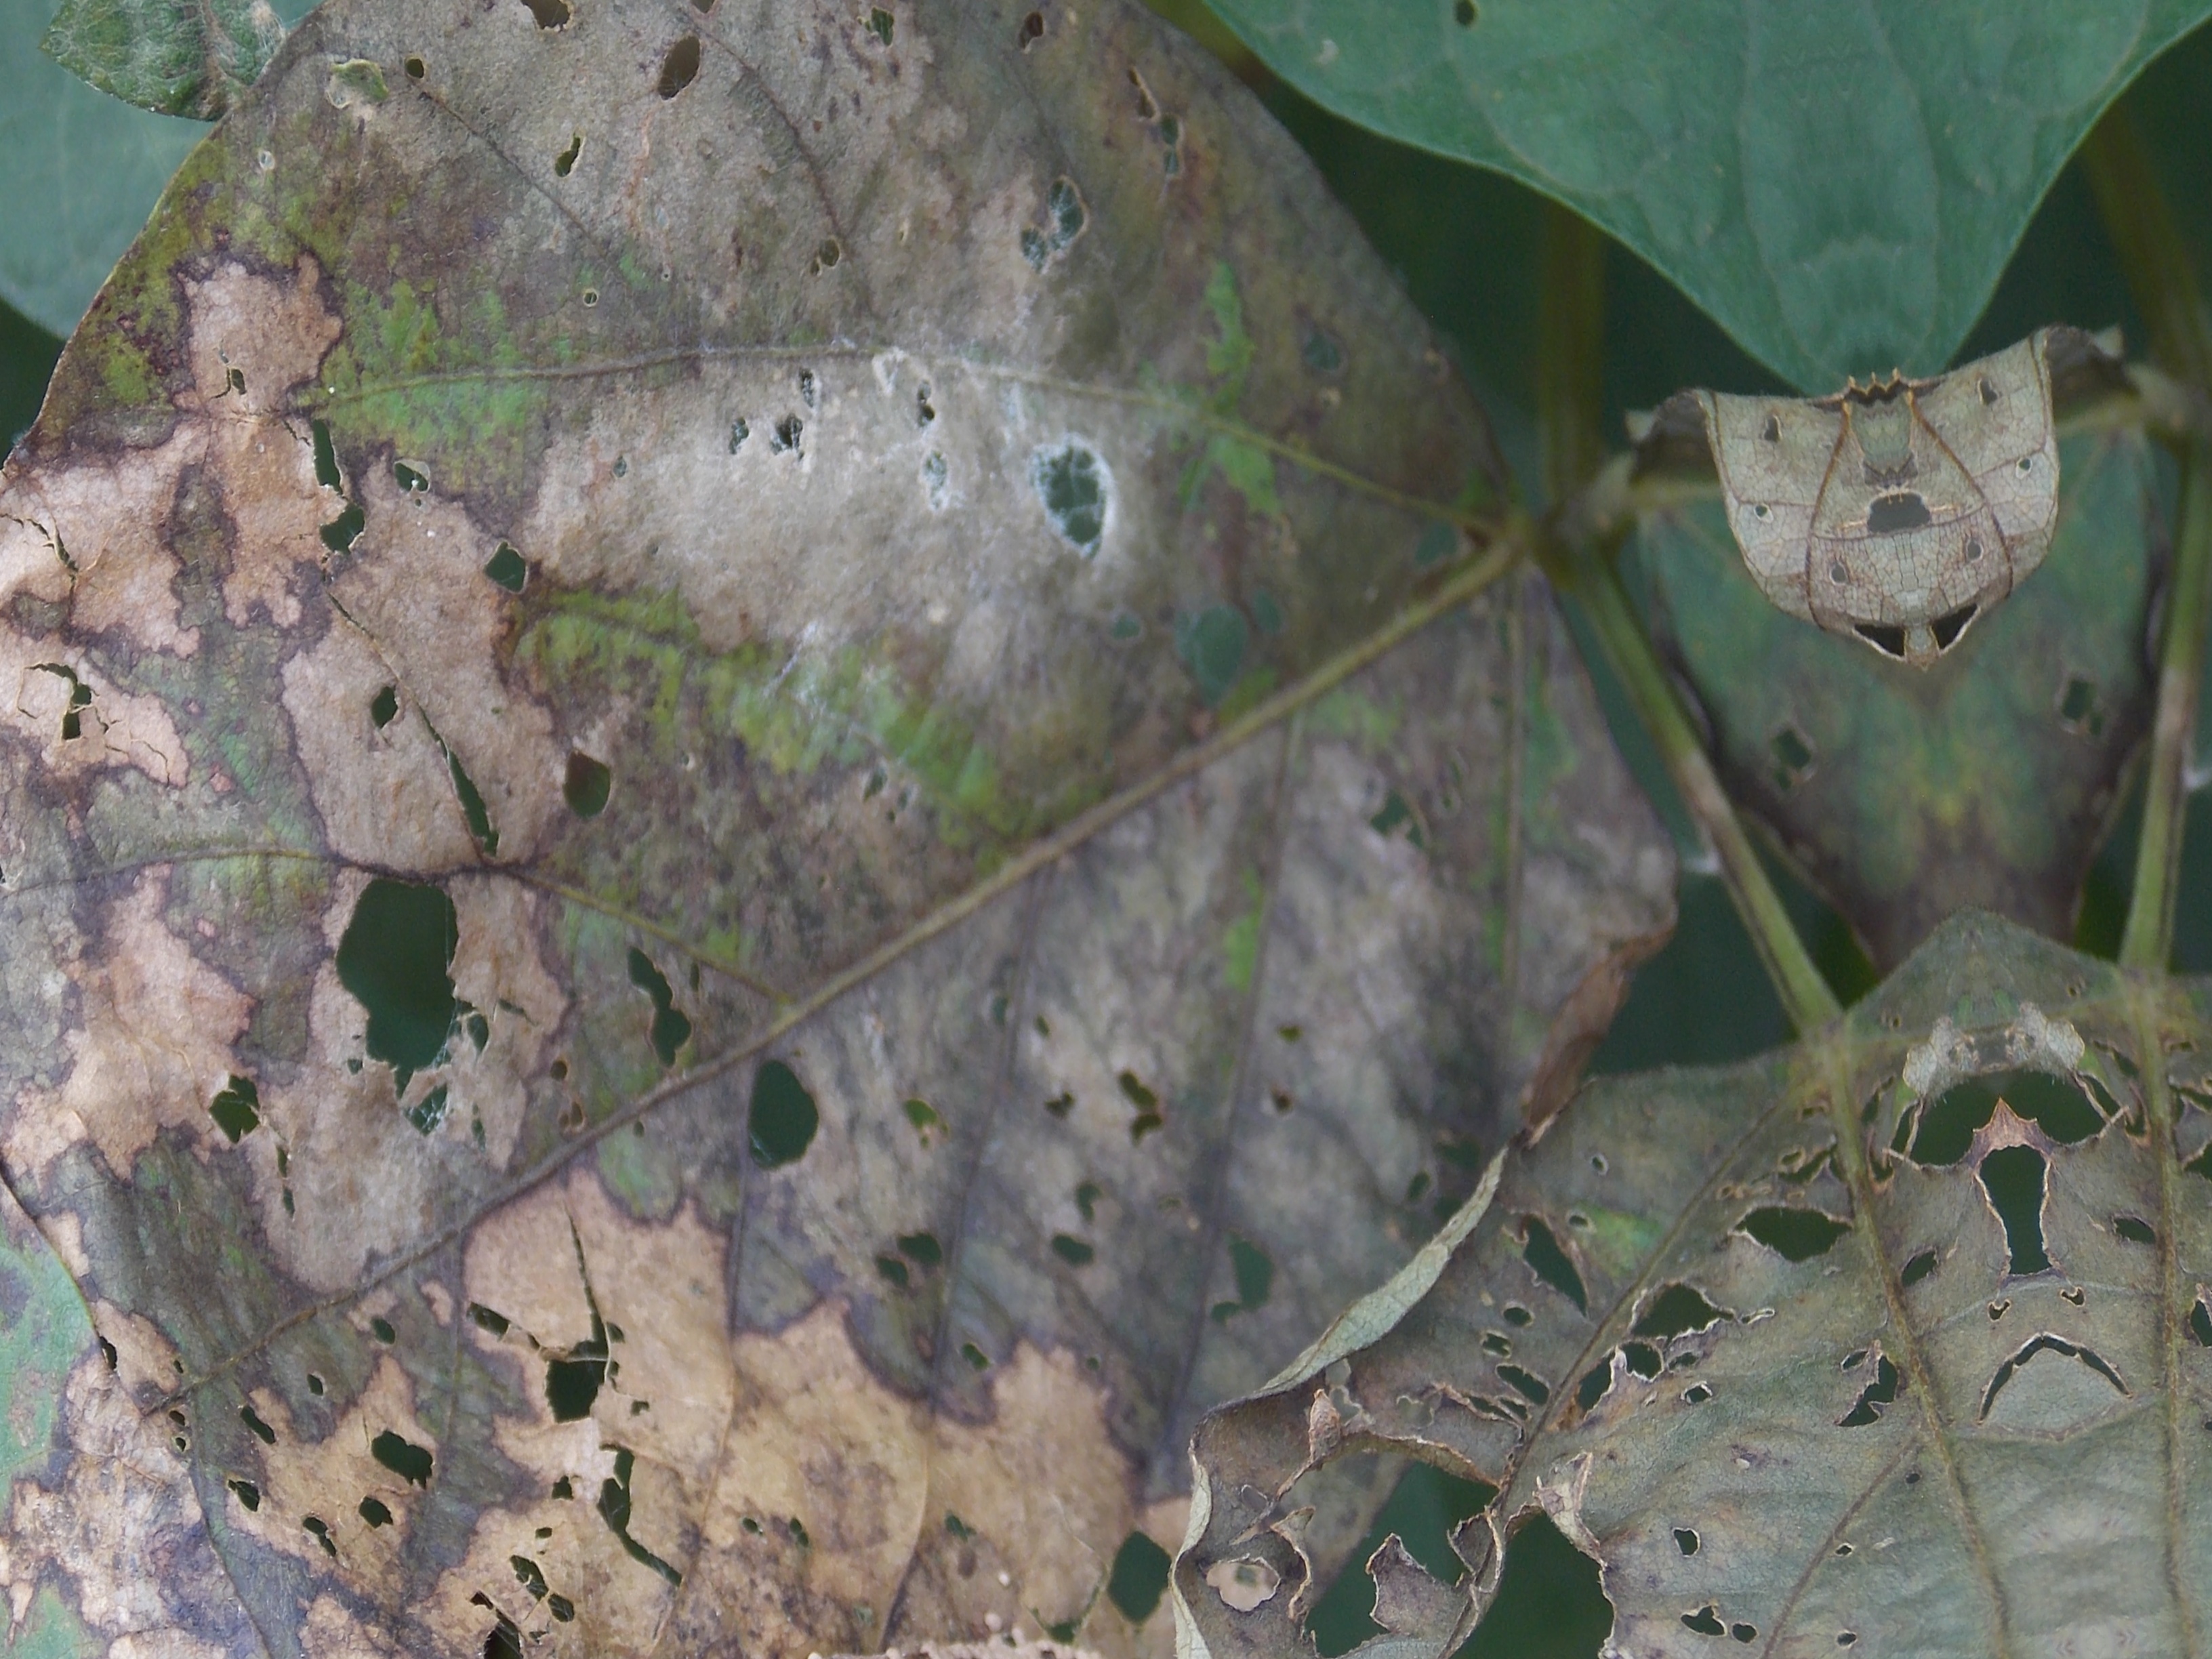
Label: Disease